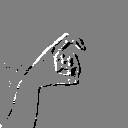
ASL letter: x